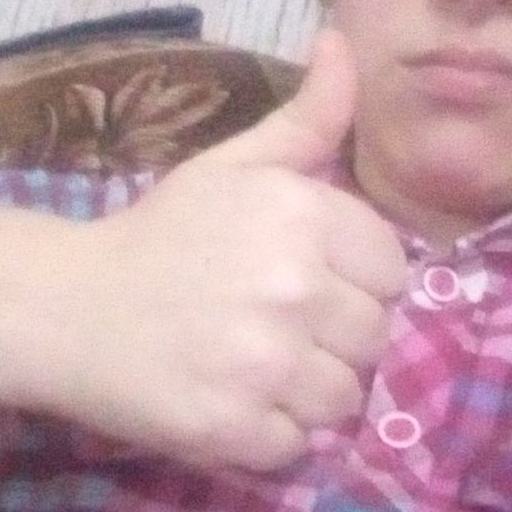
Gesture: like